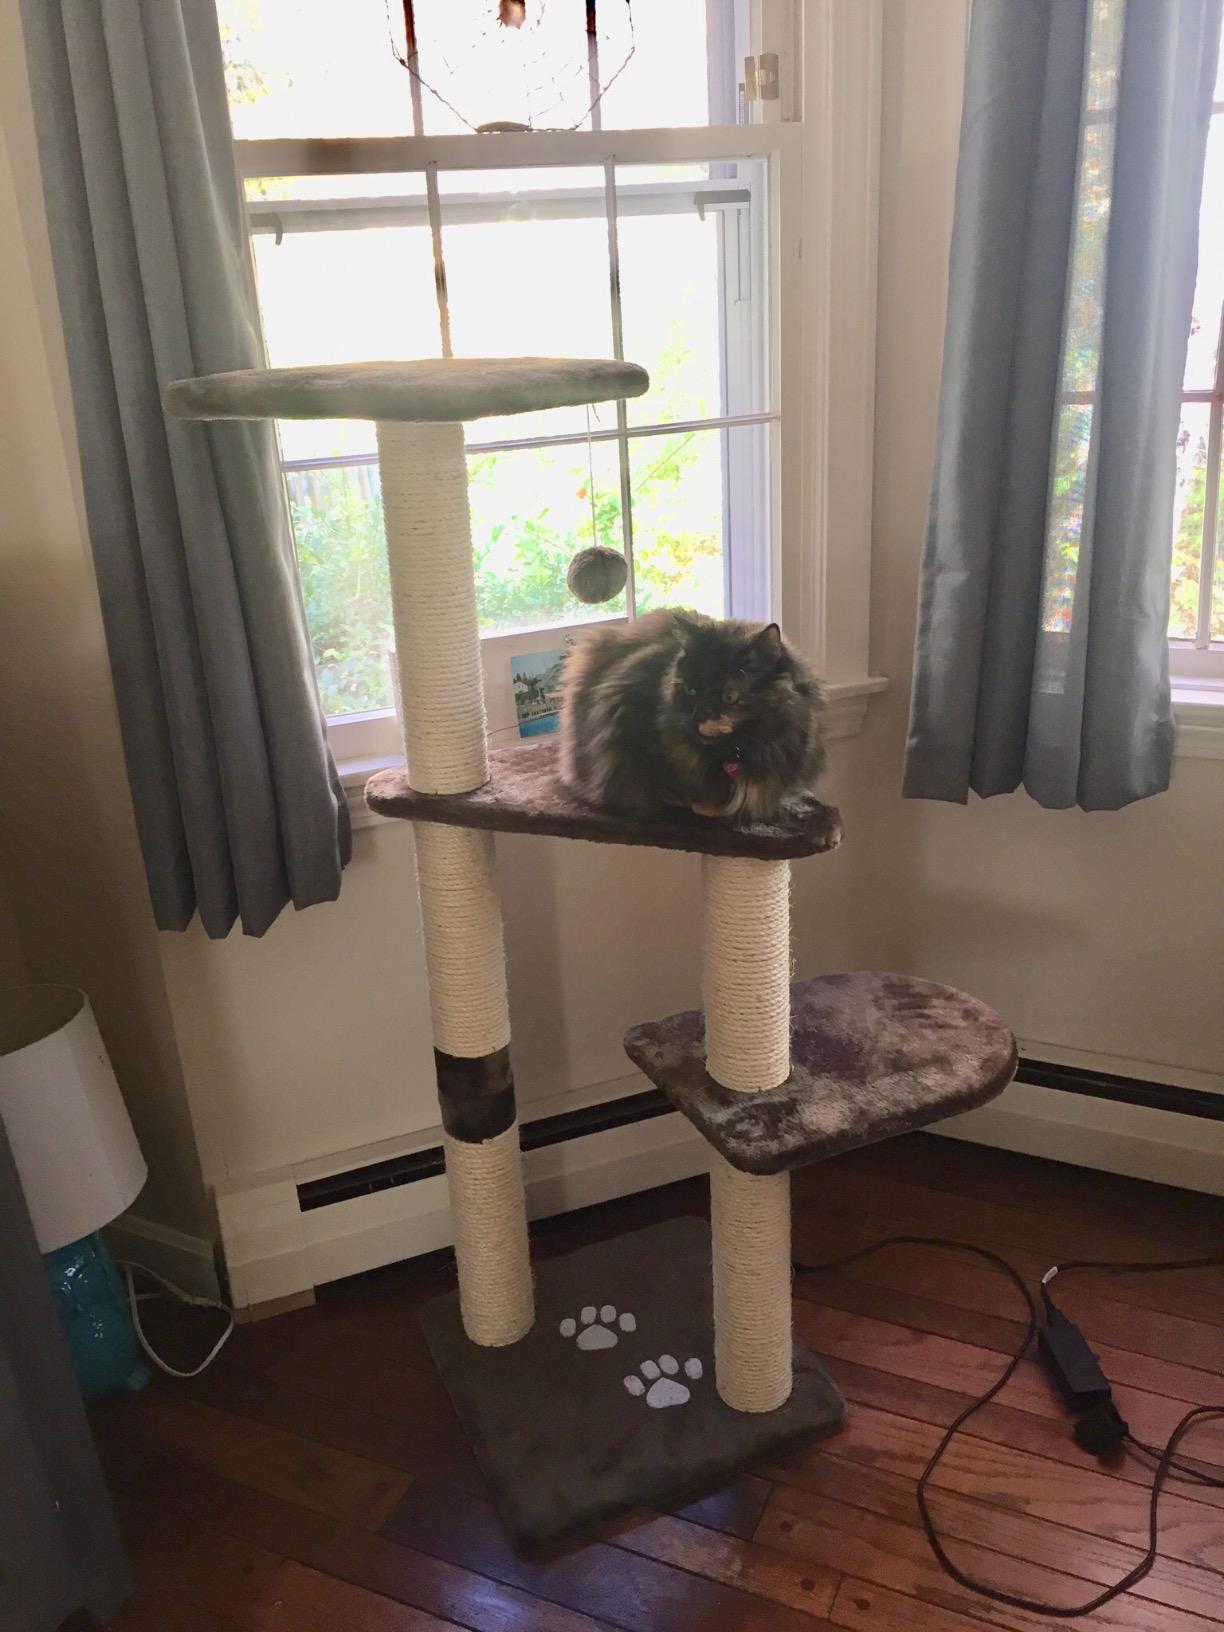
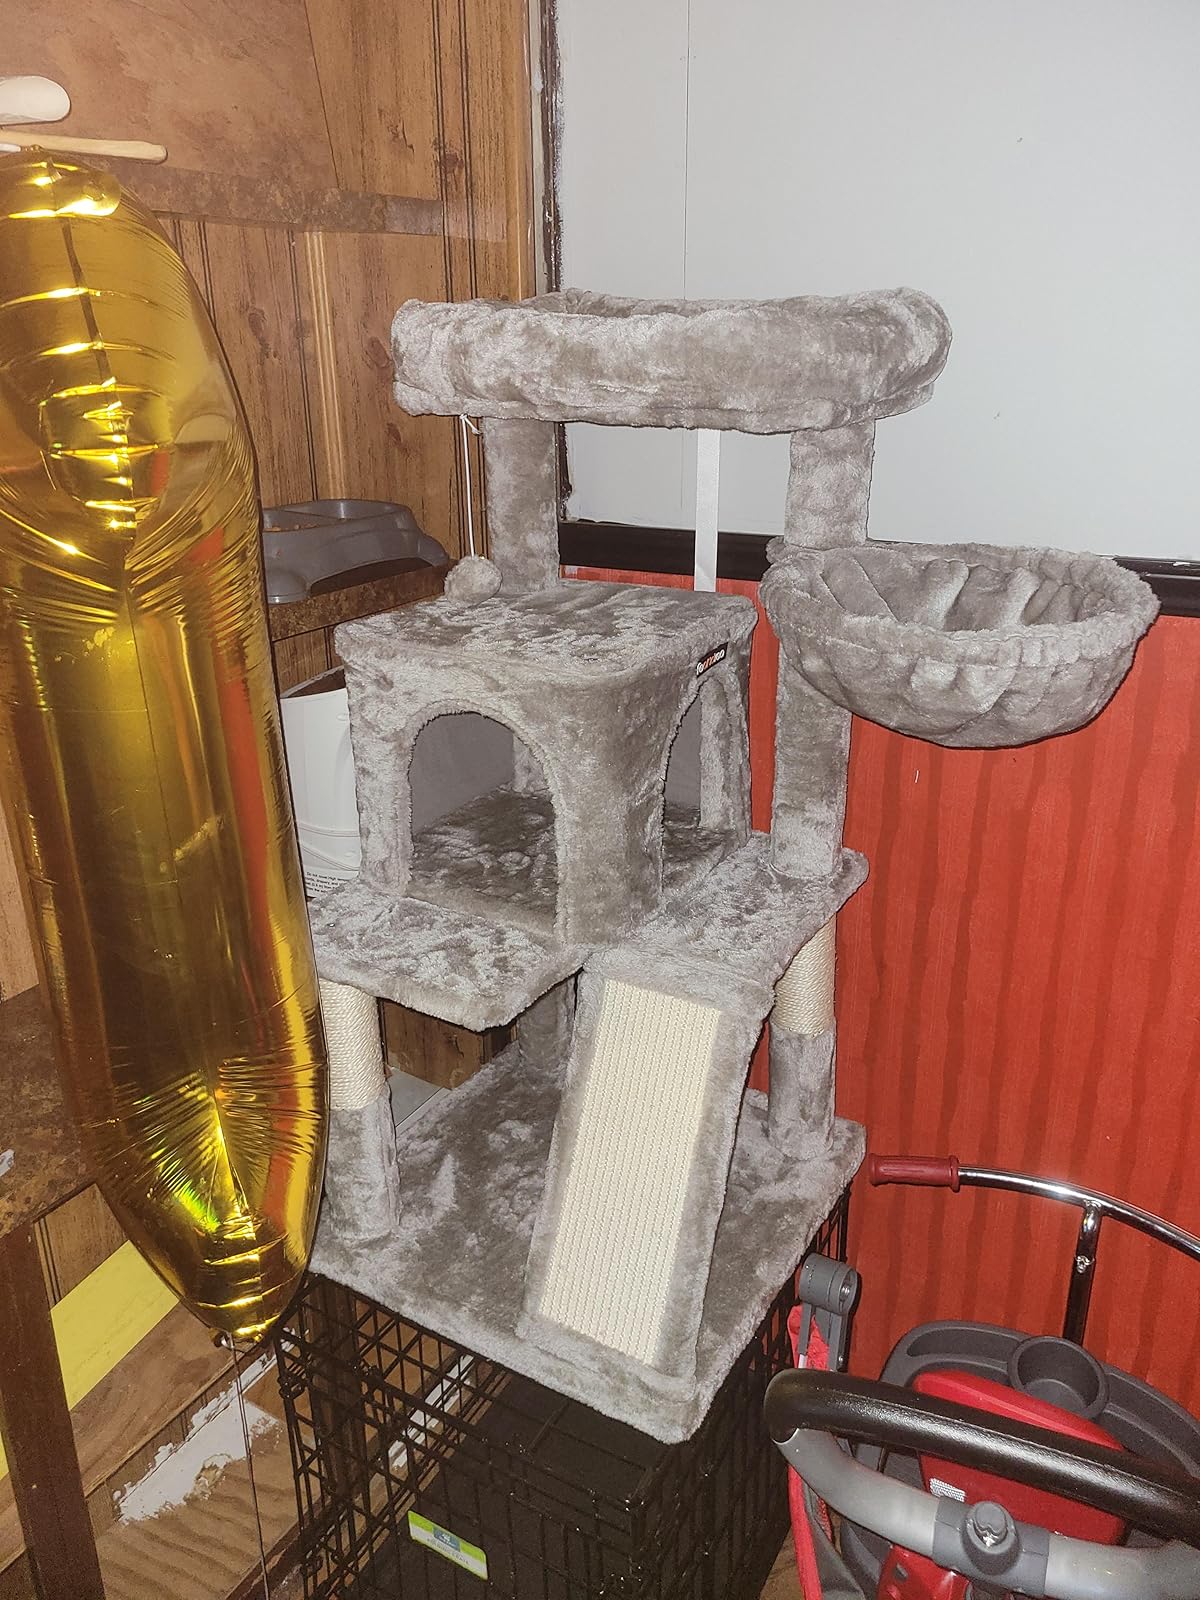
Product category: items_cat tree
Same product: no